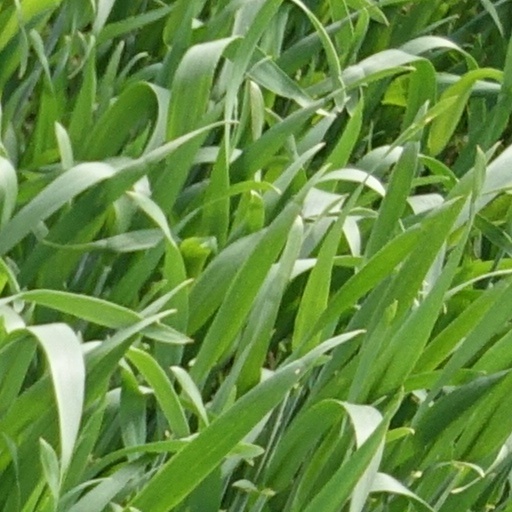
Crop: wheat